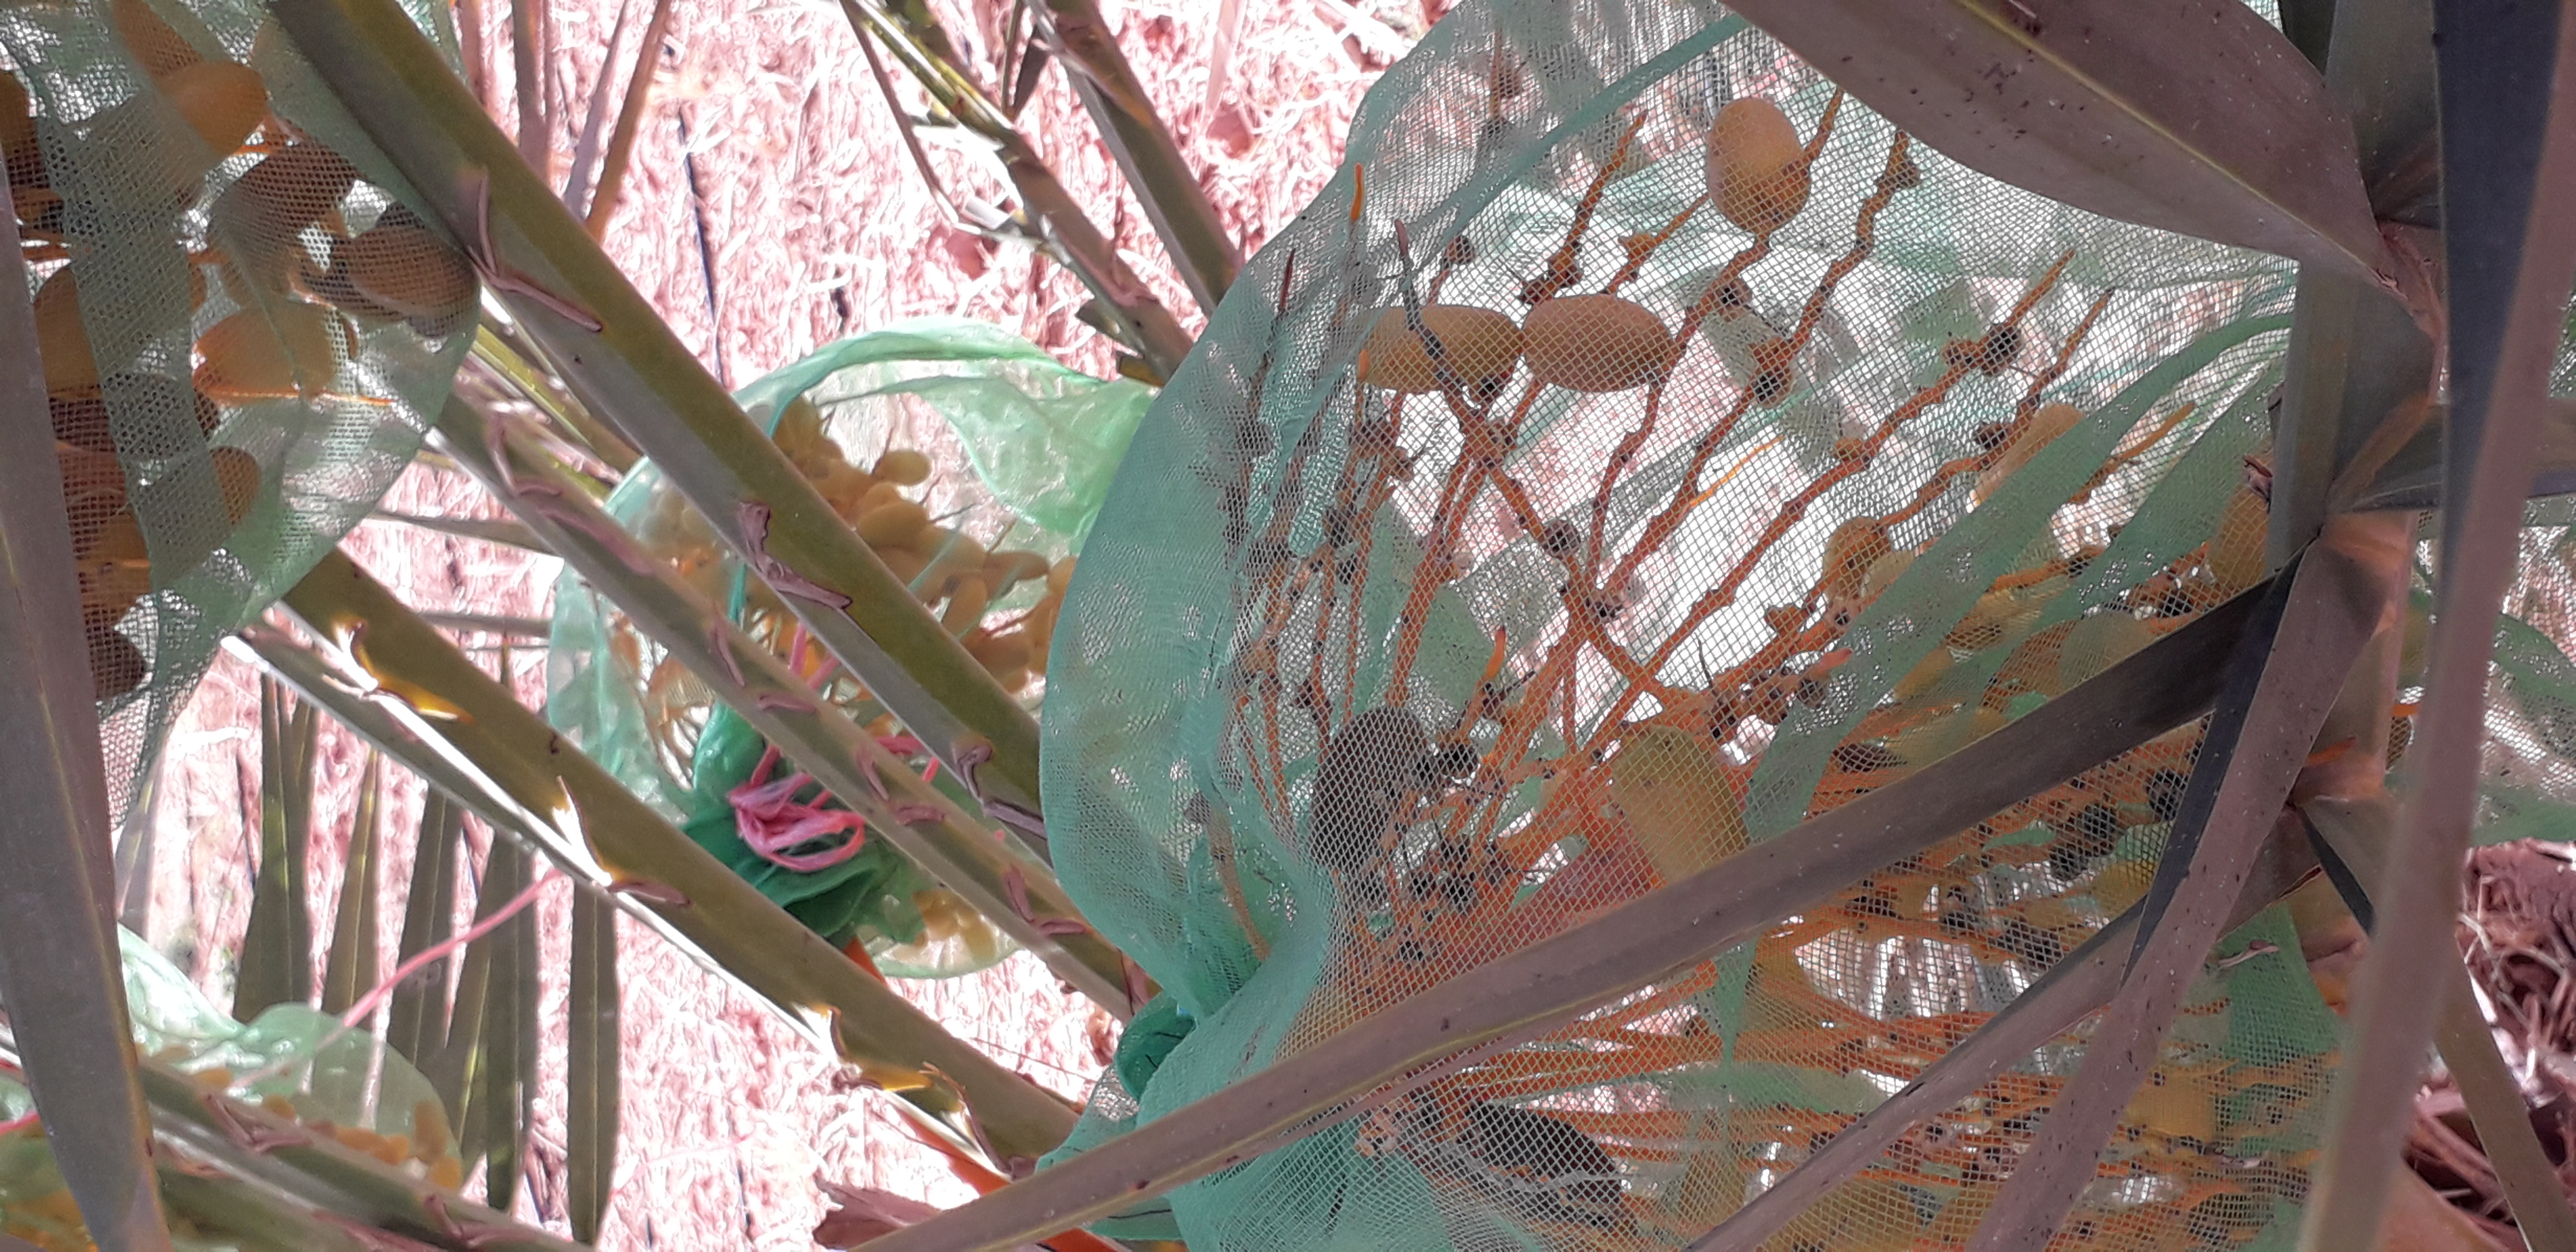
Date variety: kholt